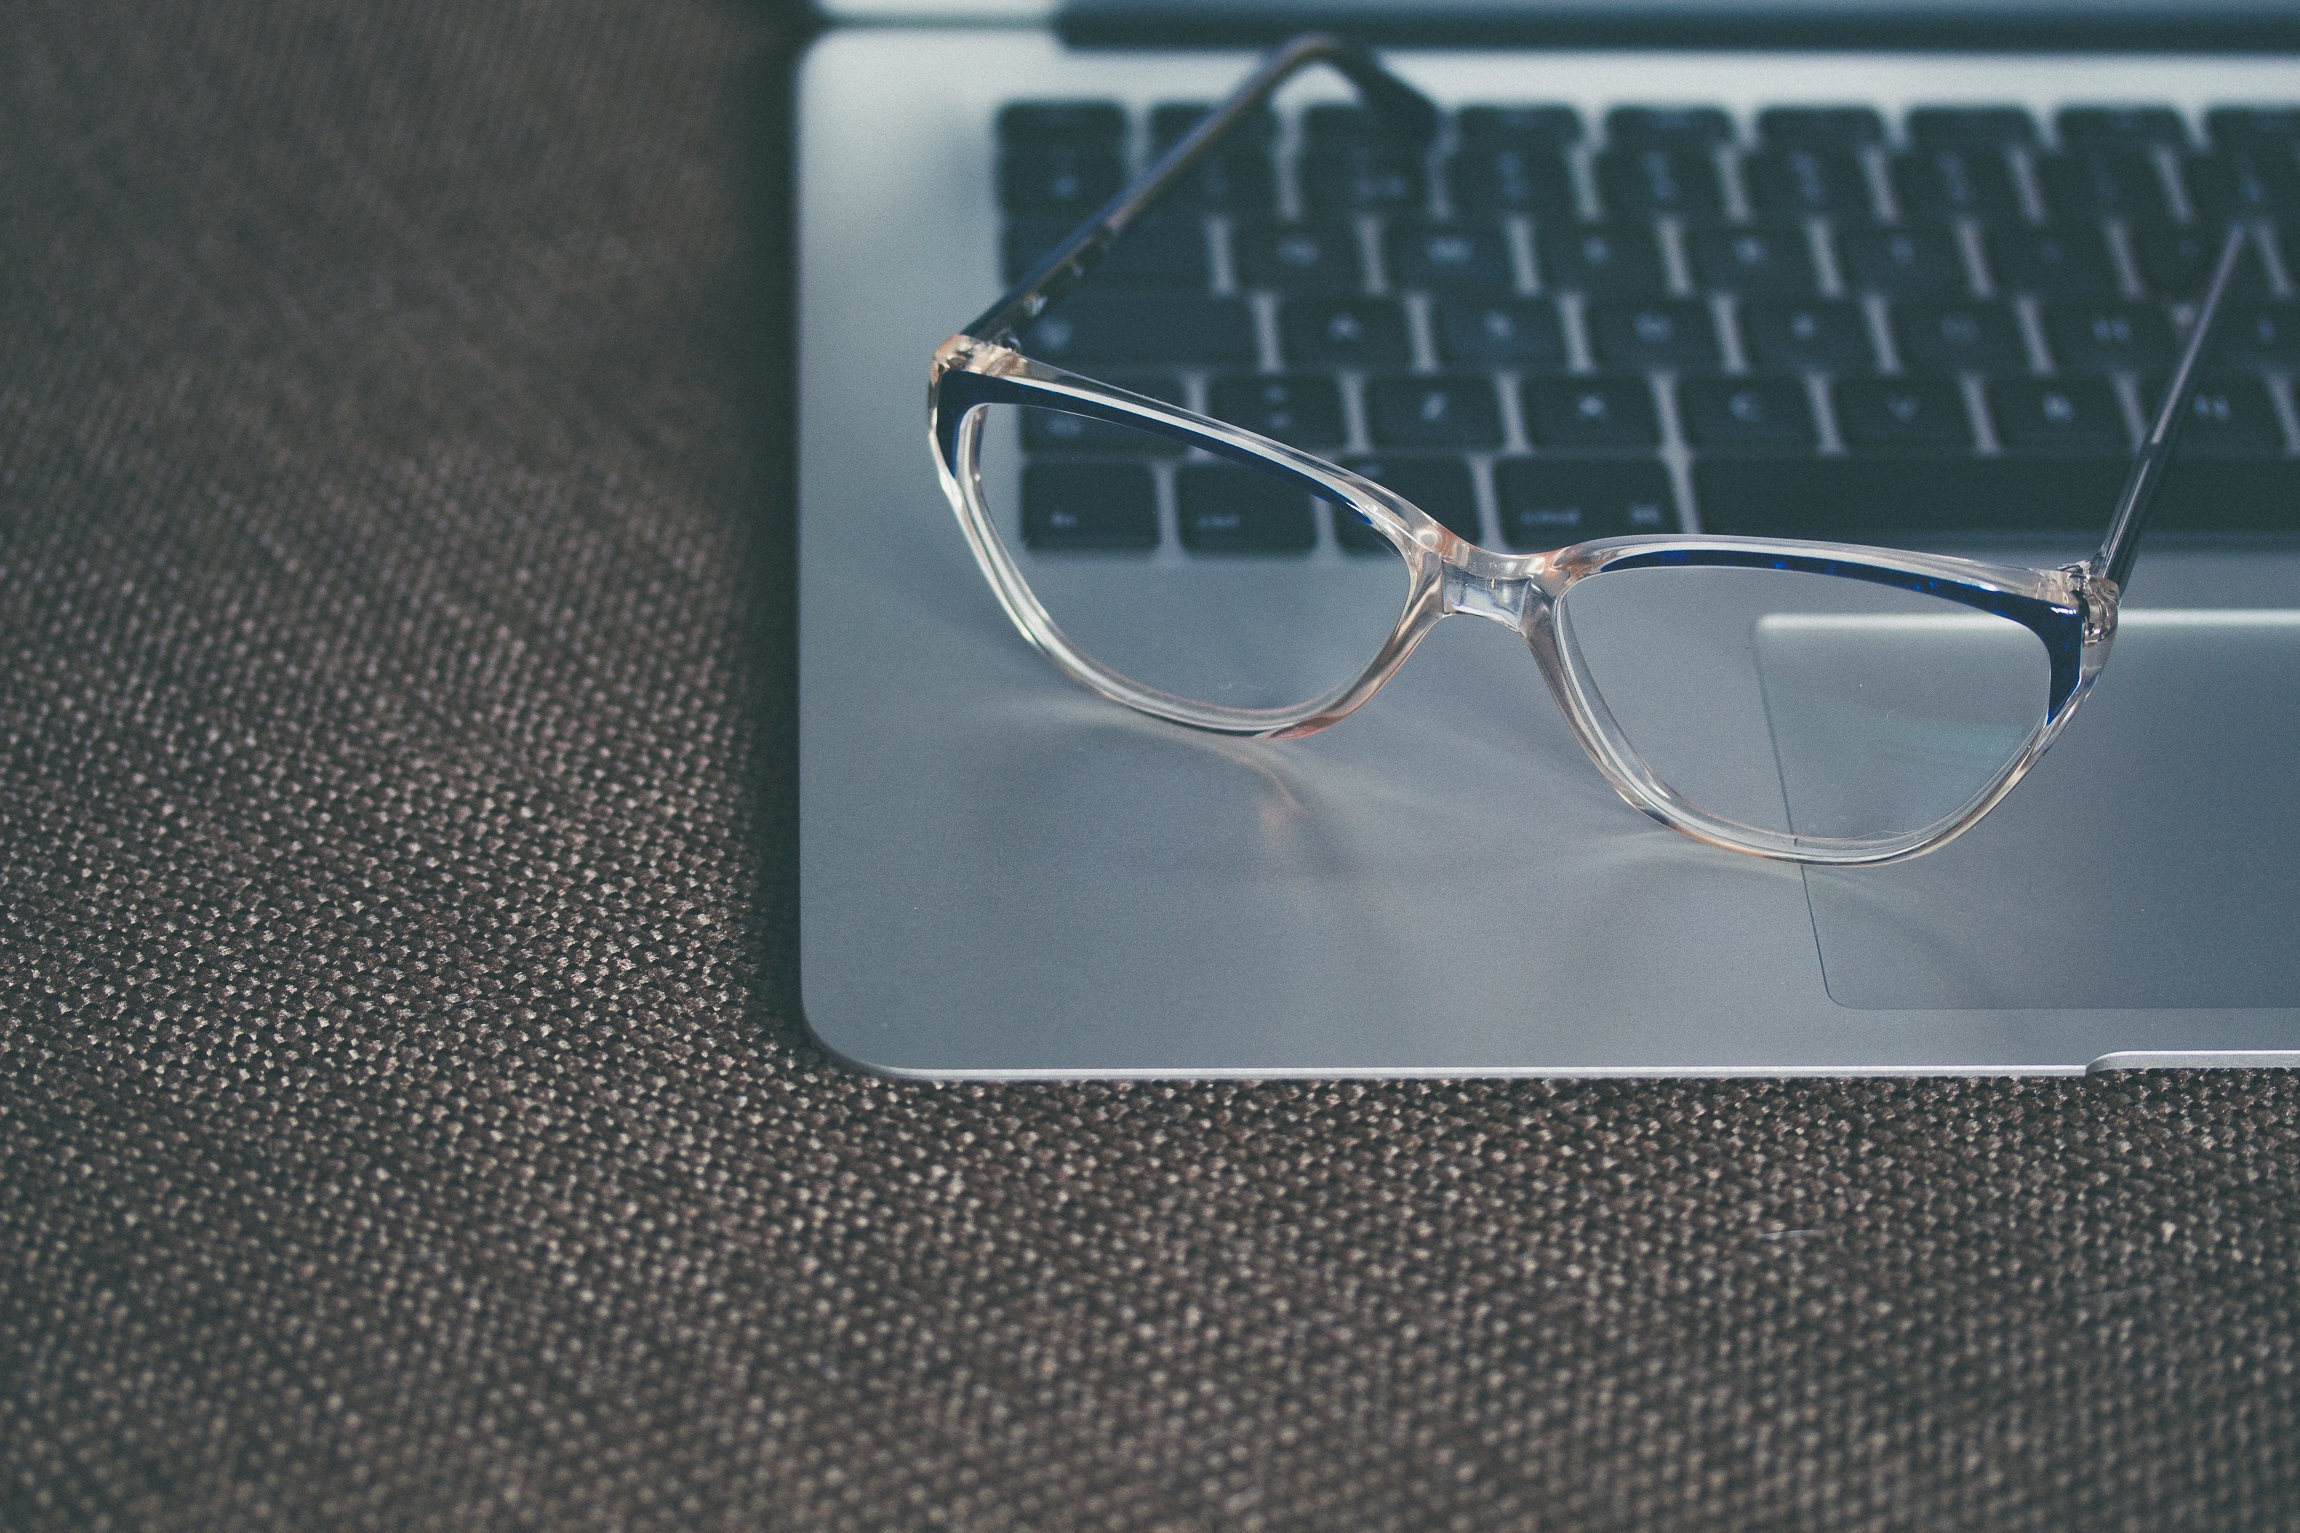
computer, macbook, spectacle, ekyboard, sunglasses, glasses, eyewear, vision care